Highway systems by country

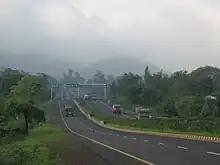
National Highway 44 (India) (longest Highway of India), India.

In the United States, "highway" is a general term for denoting a public way, including the entire area within the right-of-way, and includes many forms: